Pont Jacques Chaban-Delmas

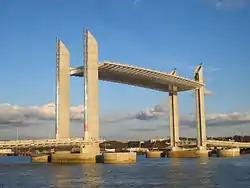
The Pont Jacques Chaban-Delmas on its inauguration day, 15 March 2013.

The Pont Jacques Chaban-Delmas is a vertical-lift bridge over the Garonne in Bordeaux, France. It was inaugurated on 16 March 2013 by President François Hollande and Alain Juppé, mayor of Bordeaux. Its main span is 110 m (361 ft) long. As of 2013, it is the longest vertical-lift bridge in Europe. It is named in honour of Jacques Chaban-Delmas, a former Prime Minister of France and a former mayor of Bordeaux.